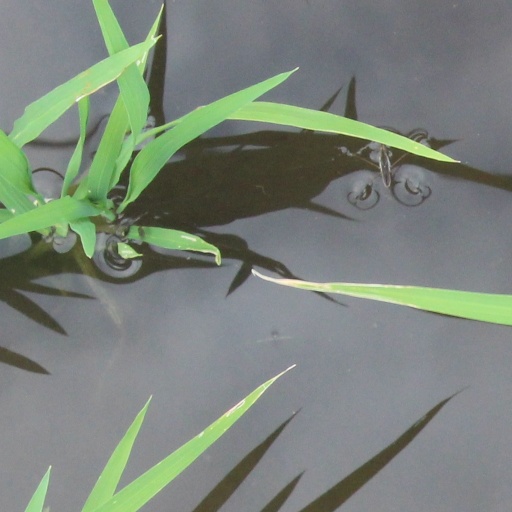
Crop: rice